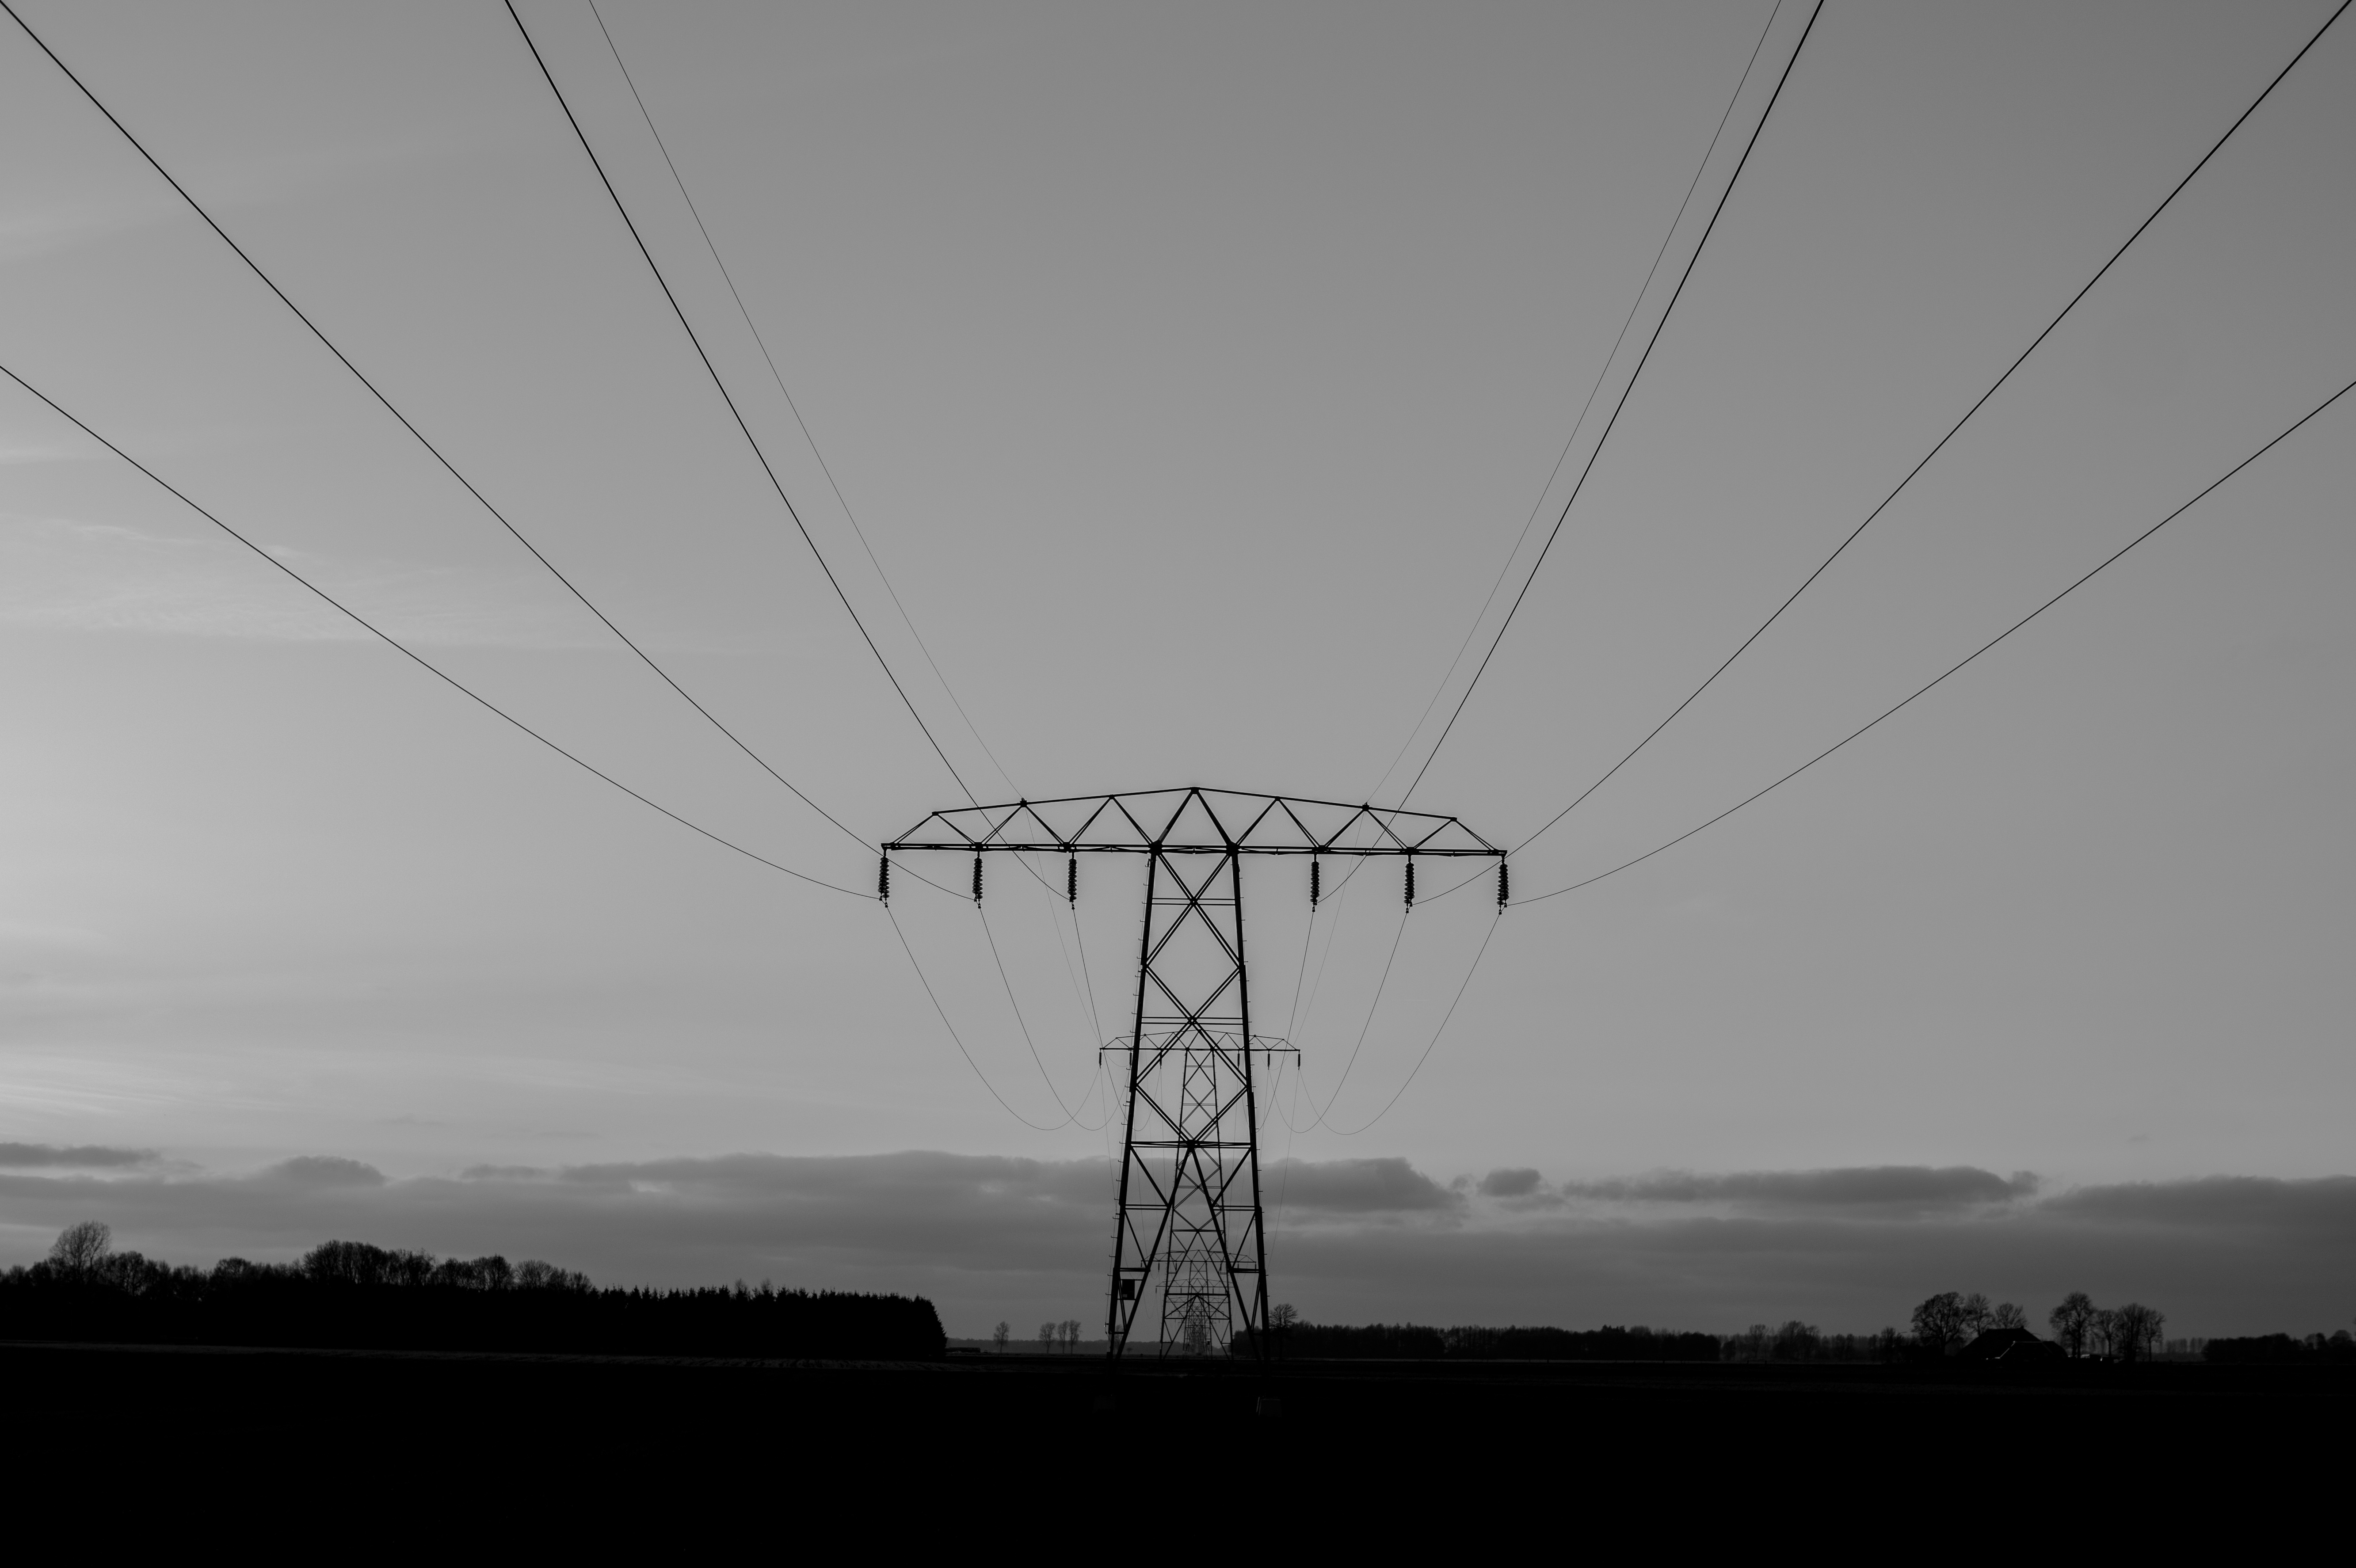
black and white, technology, wind, cable, wire, pole, line, high, tower, electricity, monochrome, energy, pylon, power, wires, network, voltage, transmission tower, monochrome photography, atmosphere of earth, electrical supply, overhead power line